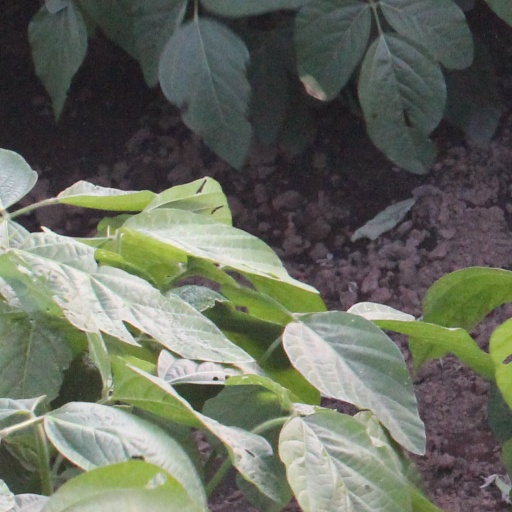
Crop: soybean